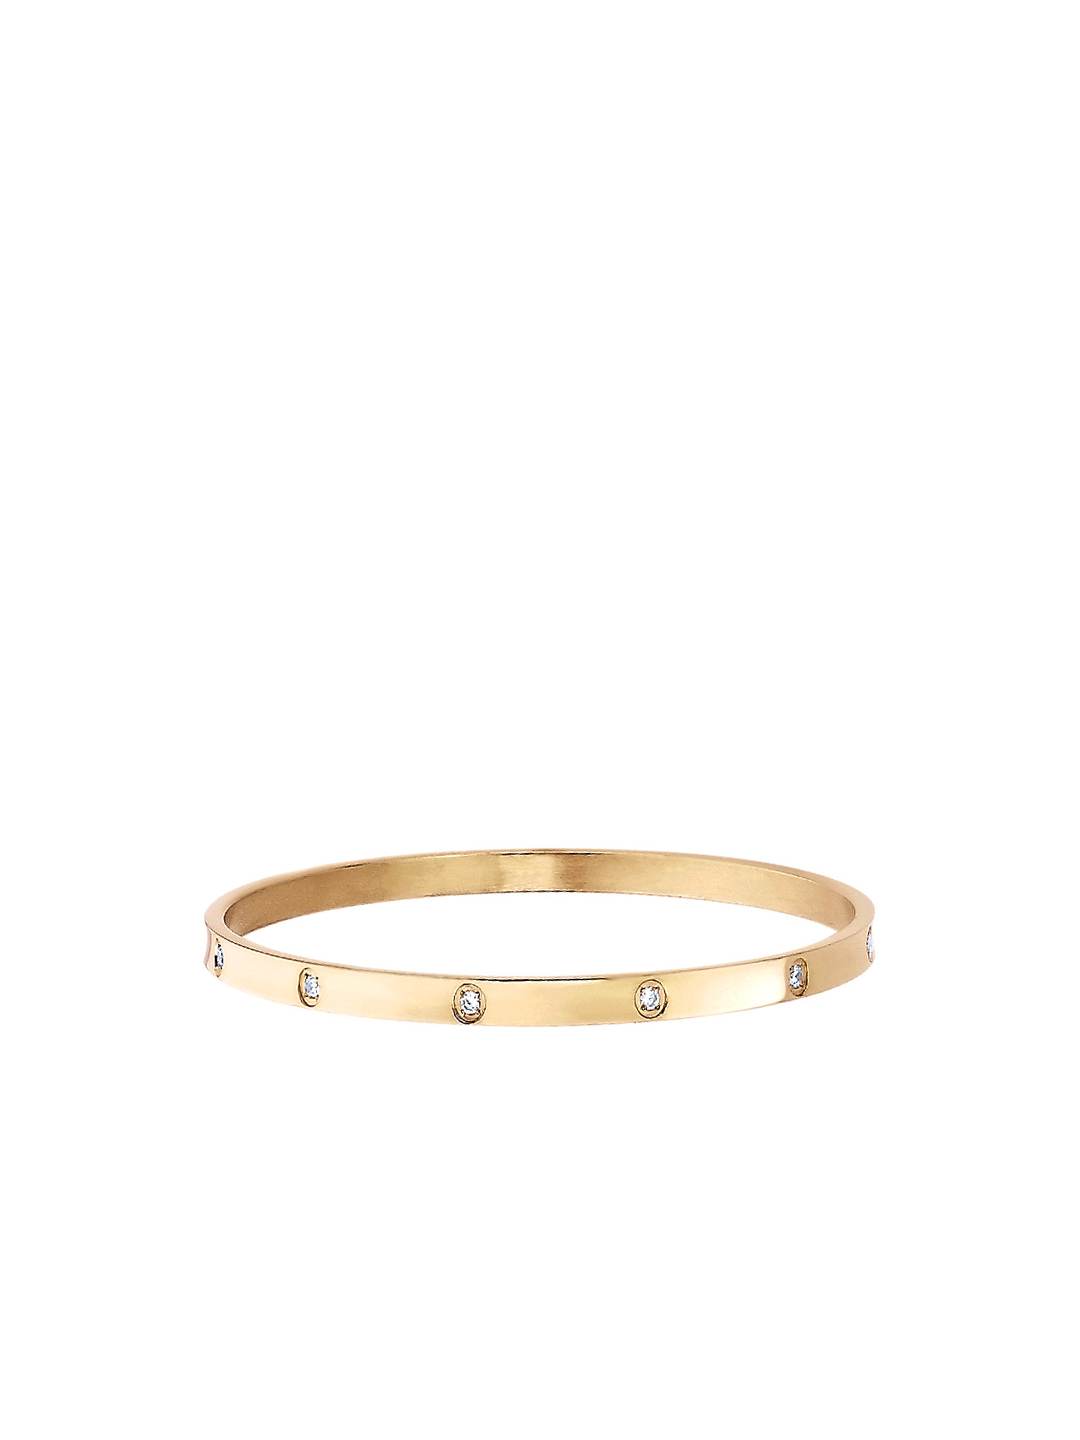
Revv Men Steel Bangle
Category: Accessories / Jewellery / Bangle
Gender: Men
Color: Steel
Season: Fall 2012
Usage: Casual